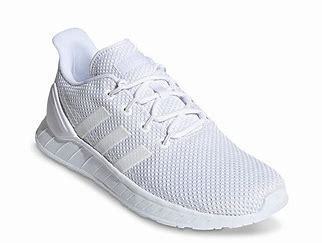
Brand: Adidas
Model: Questar Flow